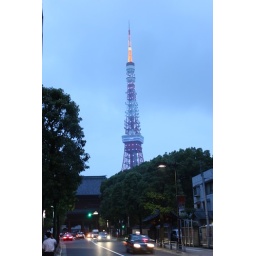
For world cup in South Africa,Tokyo tower is blue now.